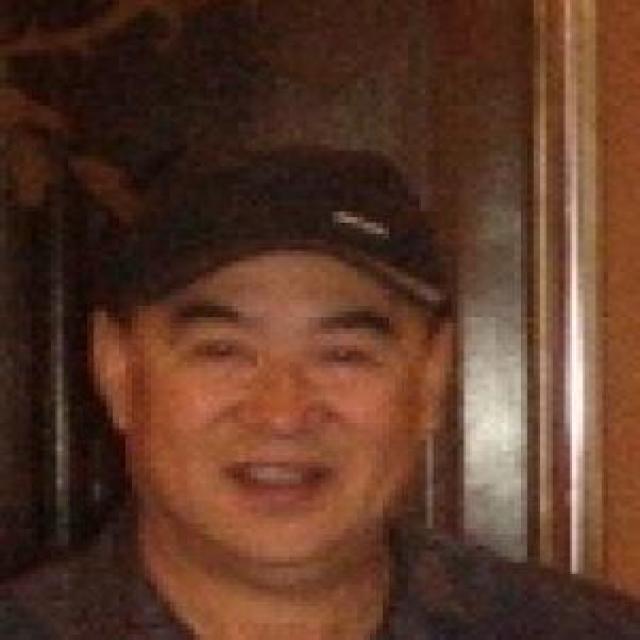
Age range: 45-64